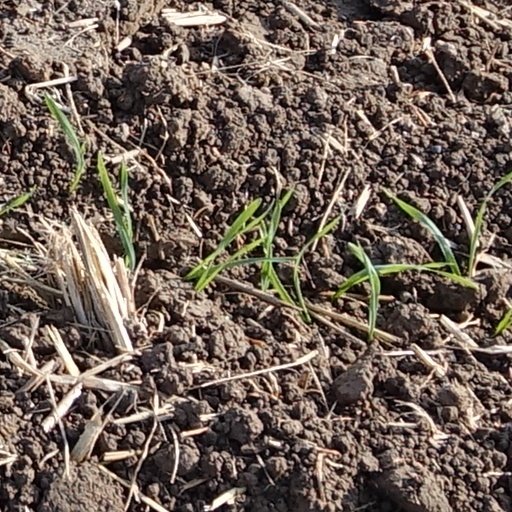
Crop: wheat